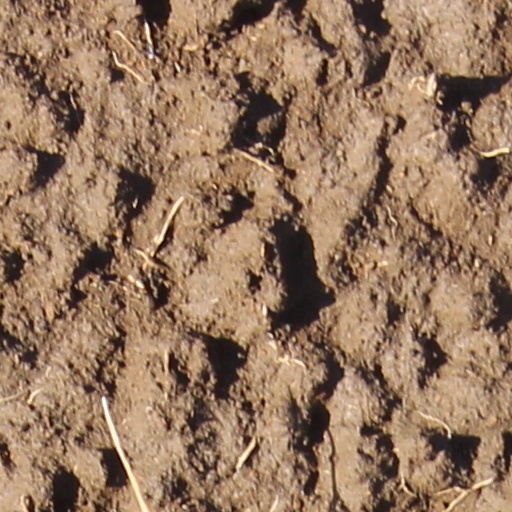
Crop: wheat